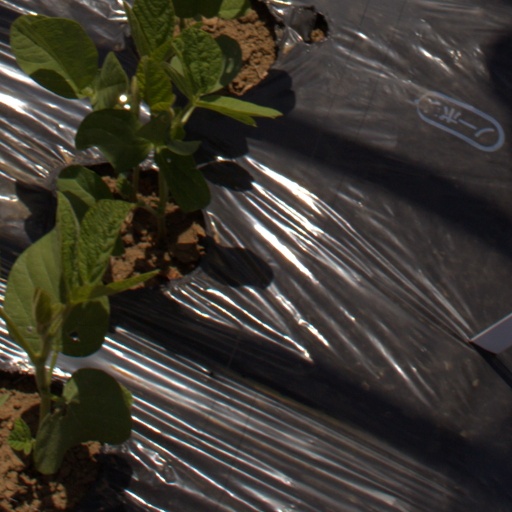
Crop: Jerusalem artichoke